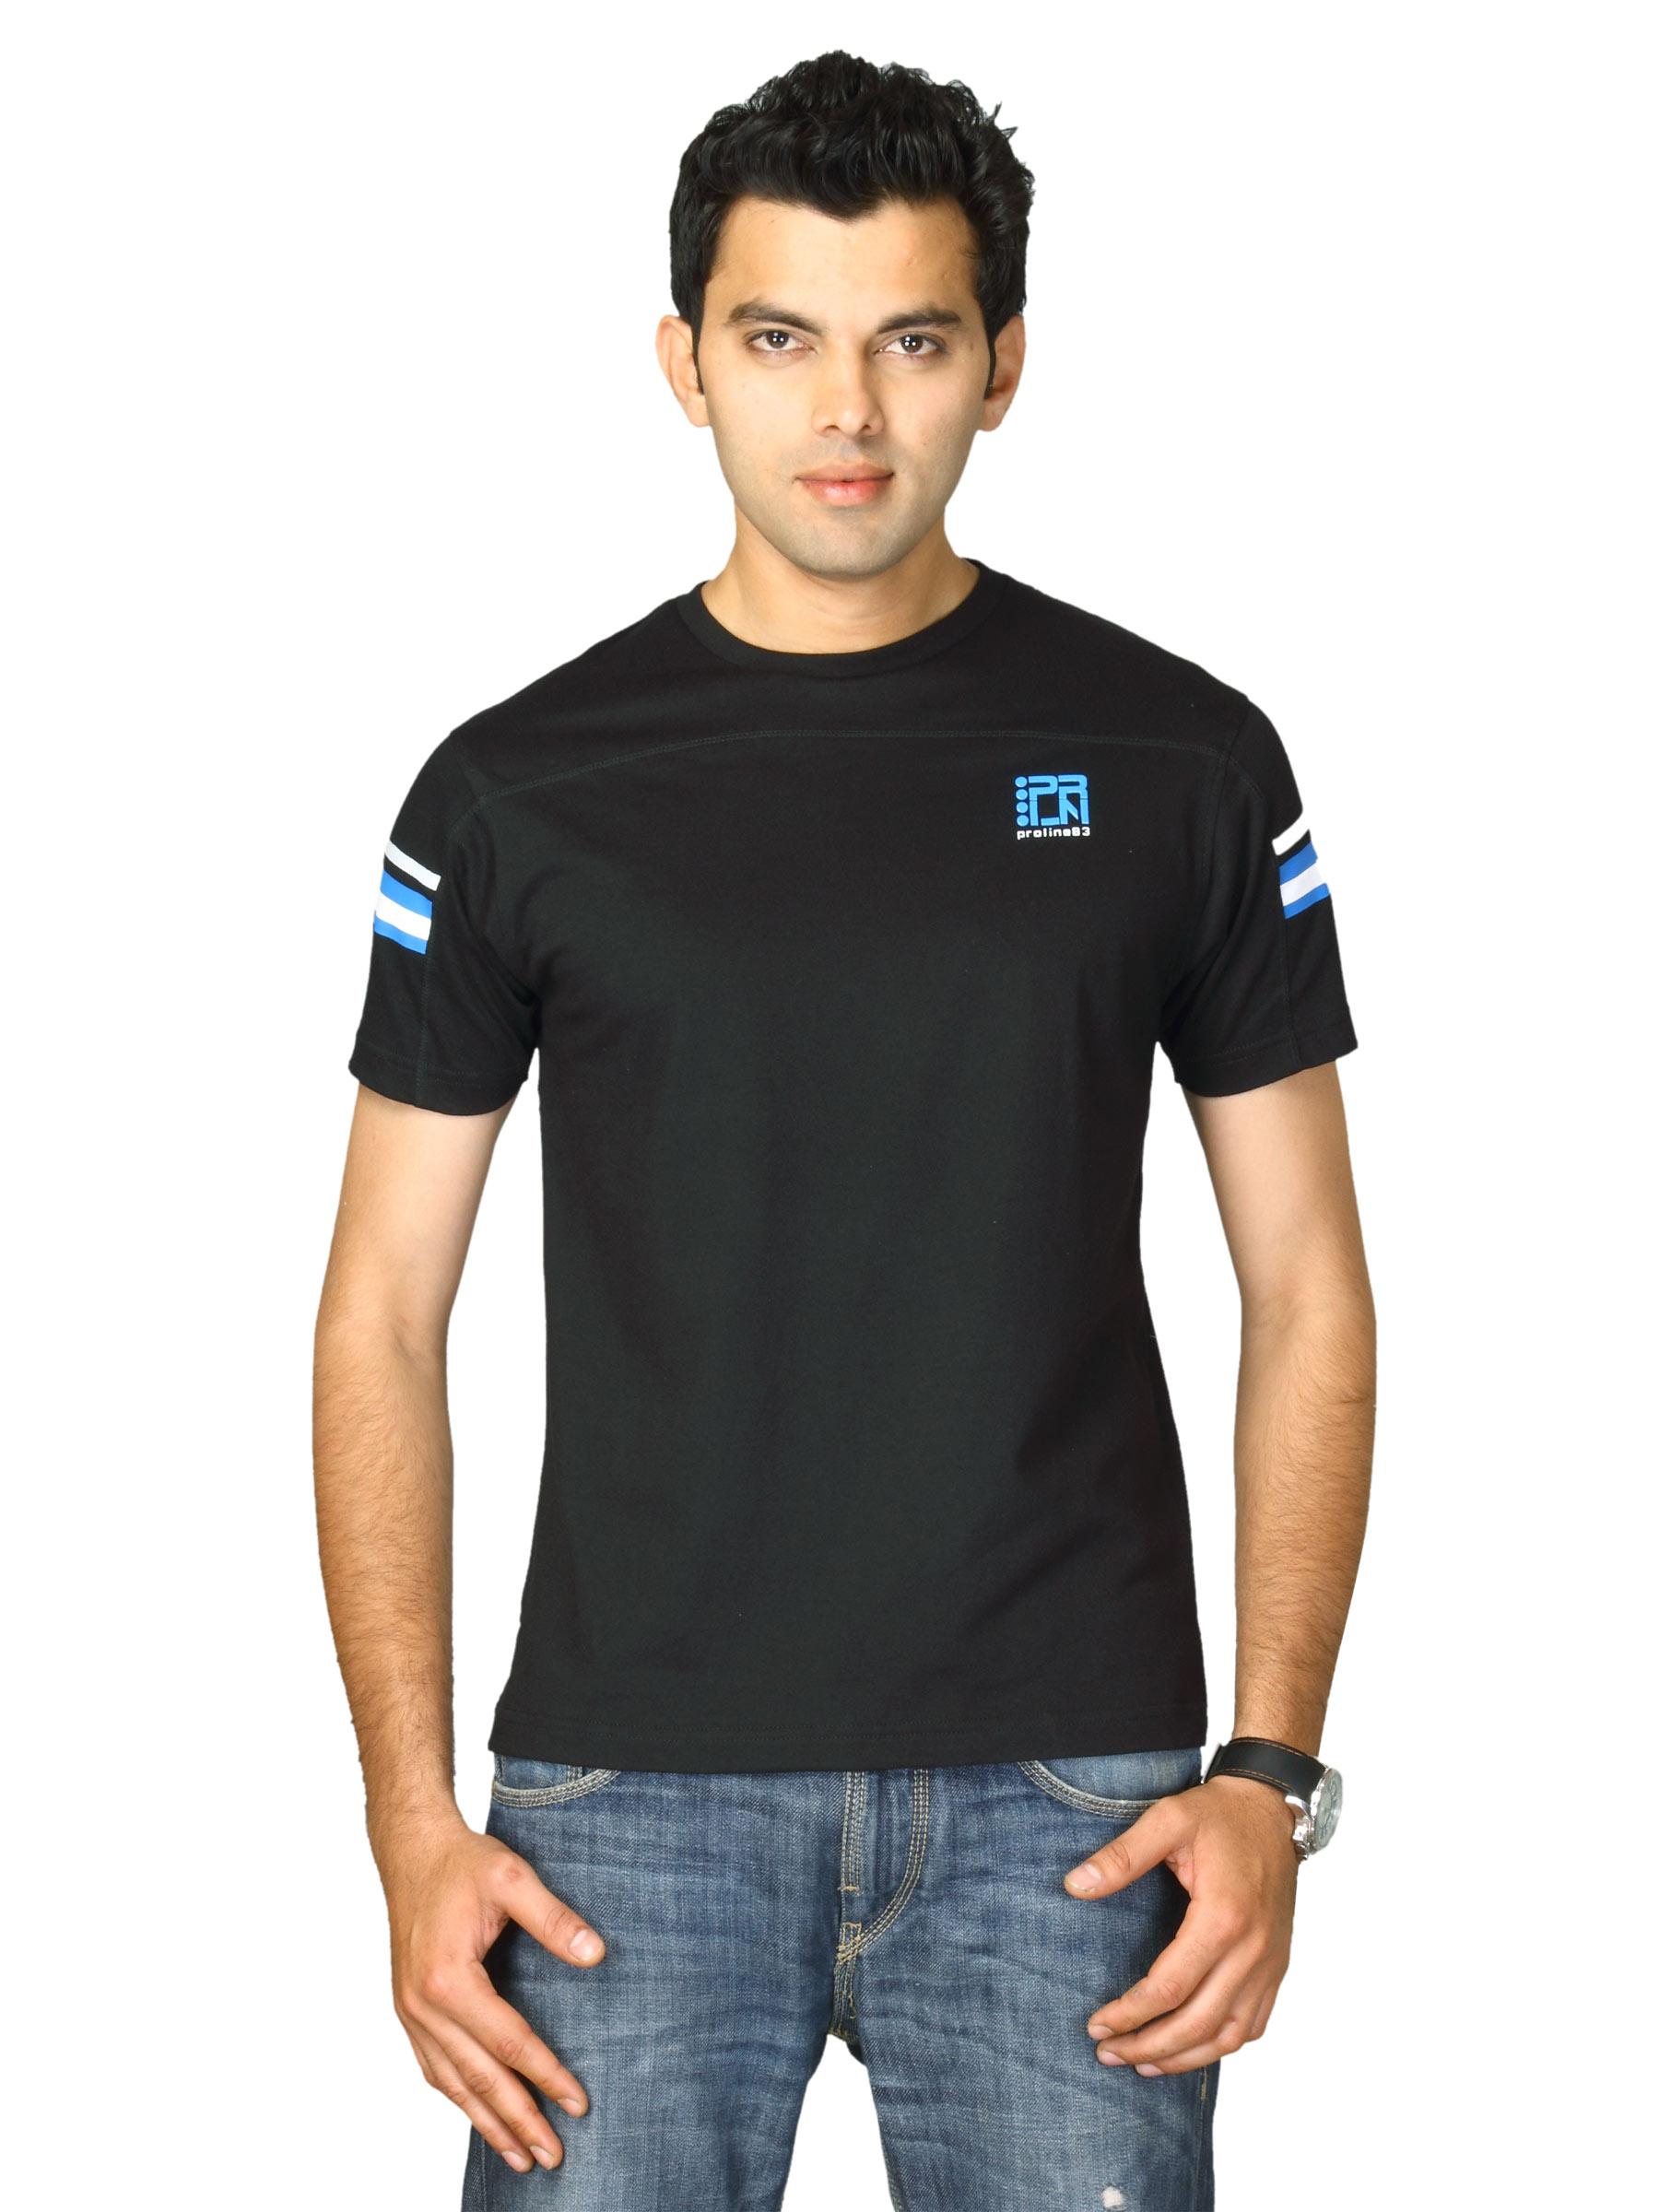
Proline Men Black Round Neck T-shirt
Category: Apparel / Topwear / Tshirts
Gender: Men
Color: Black
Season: Fall 2011
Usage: Casual